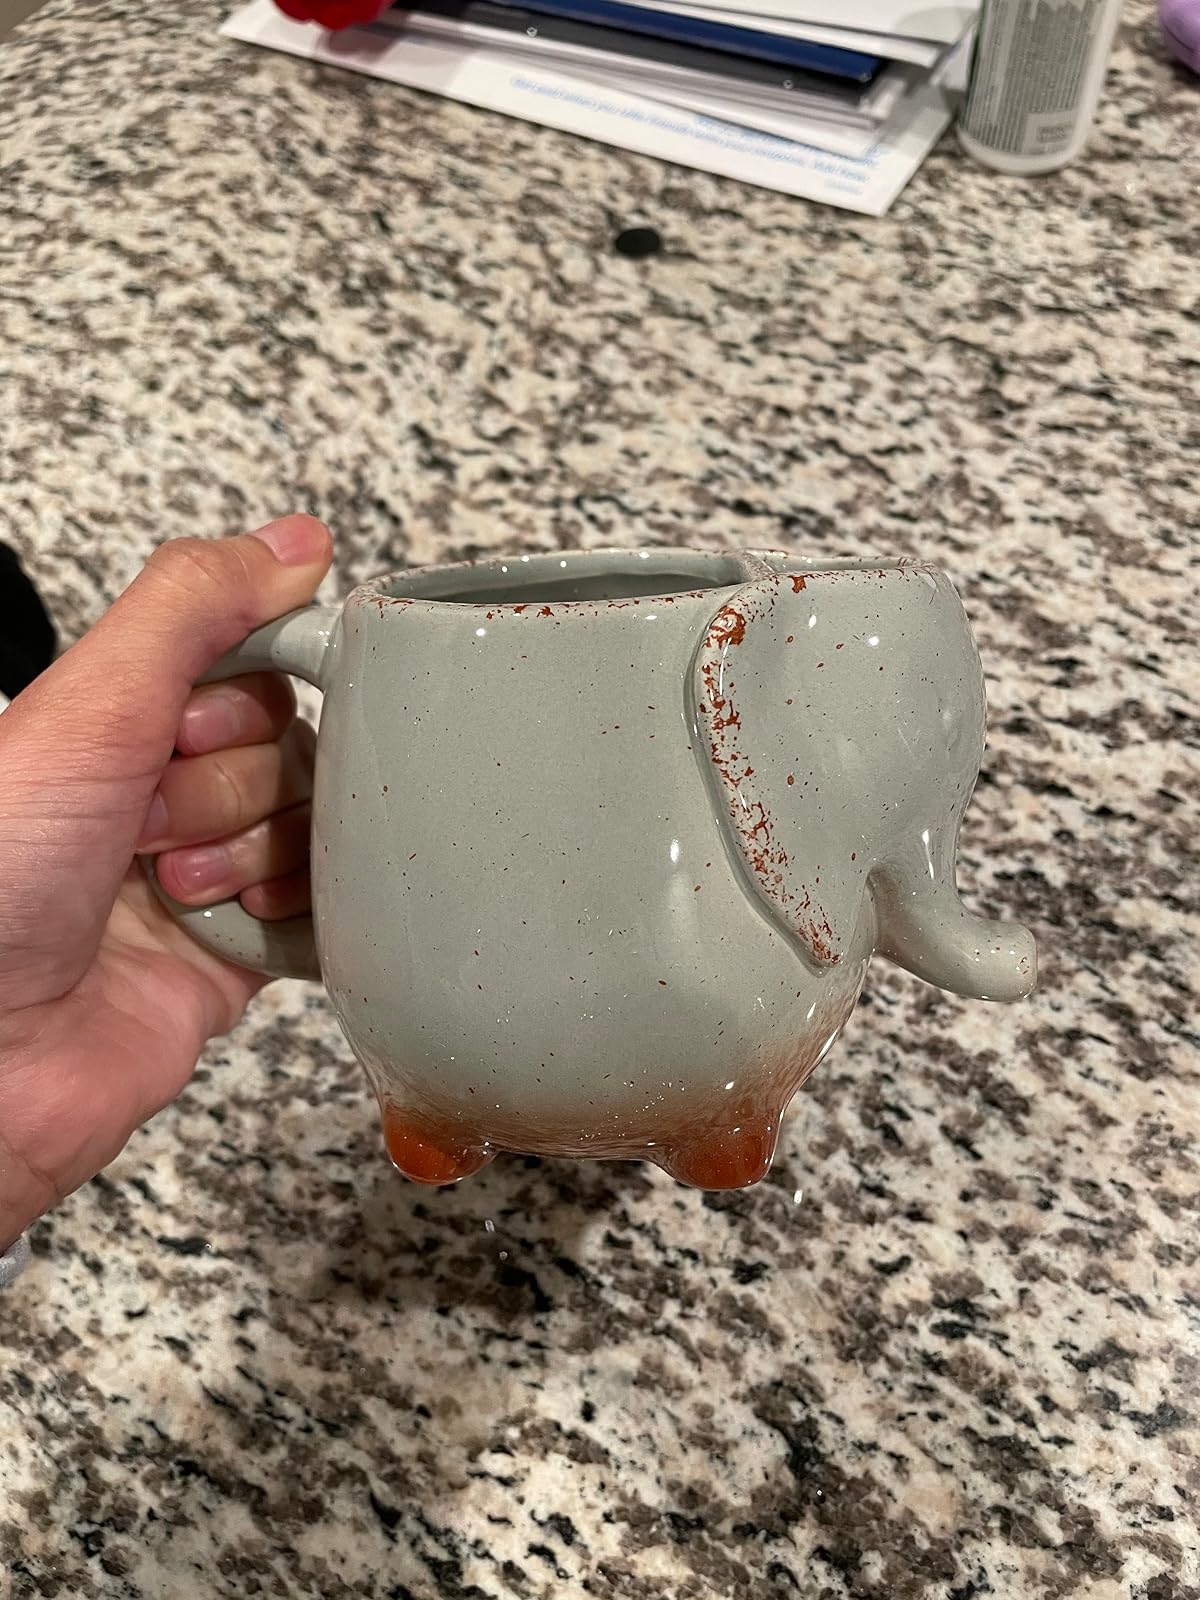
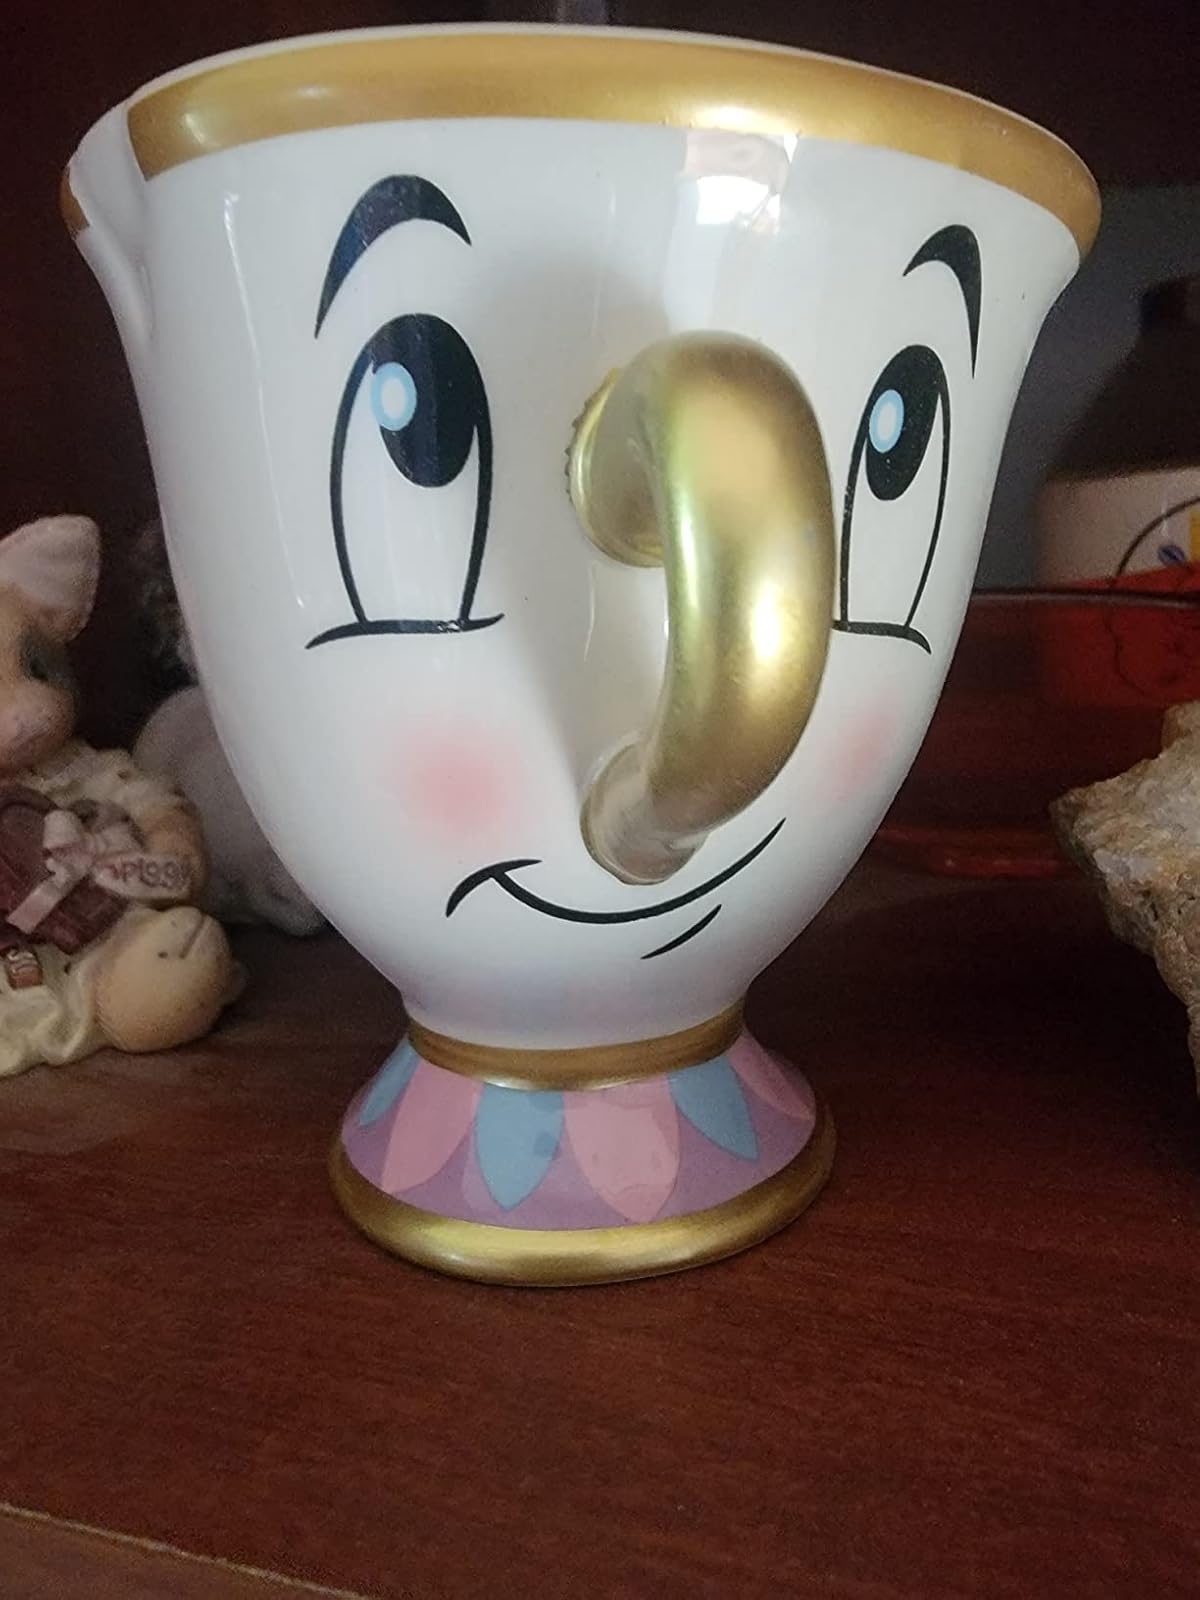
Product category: items_mug
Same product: no